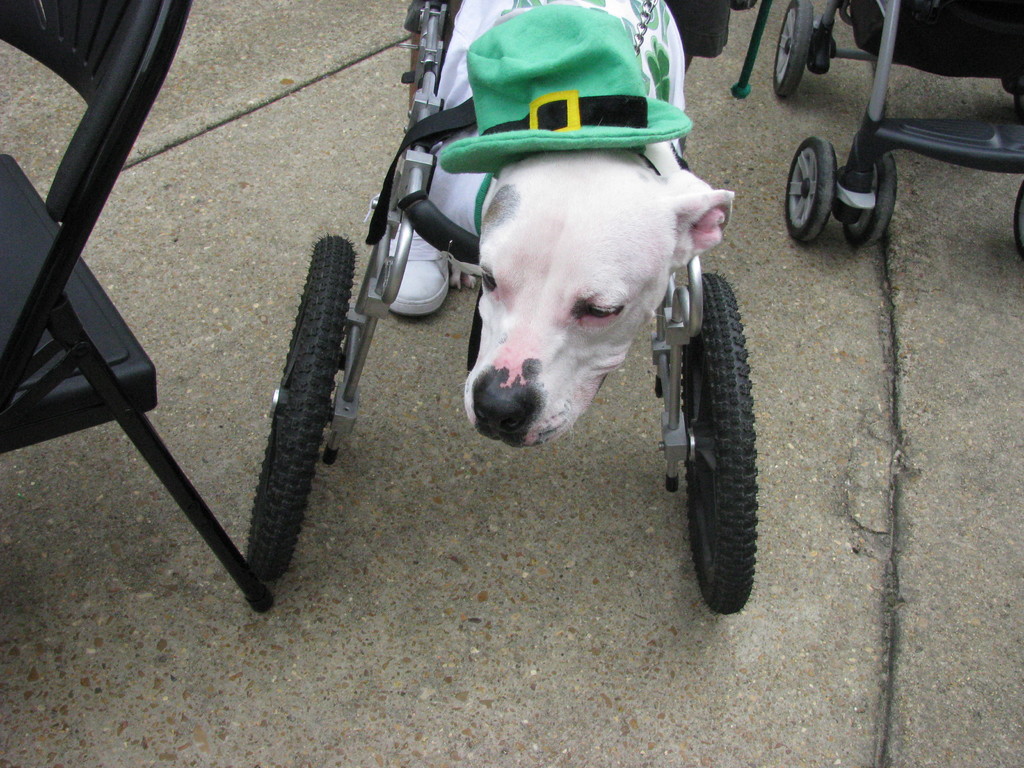
Label: others